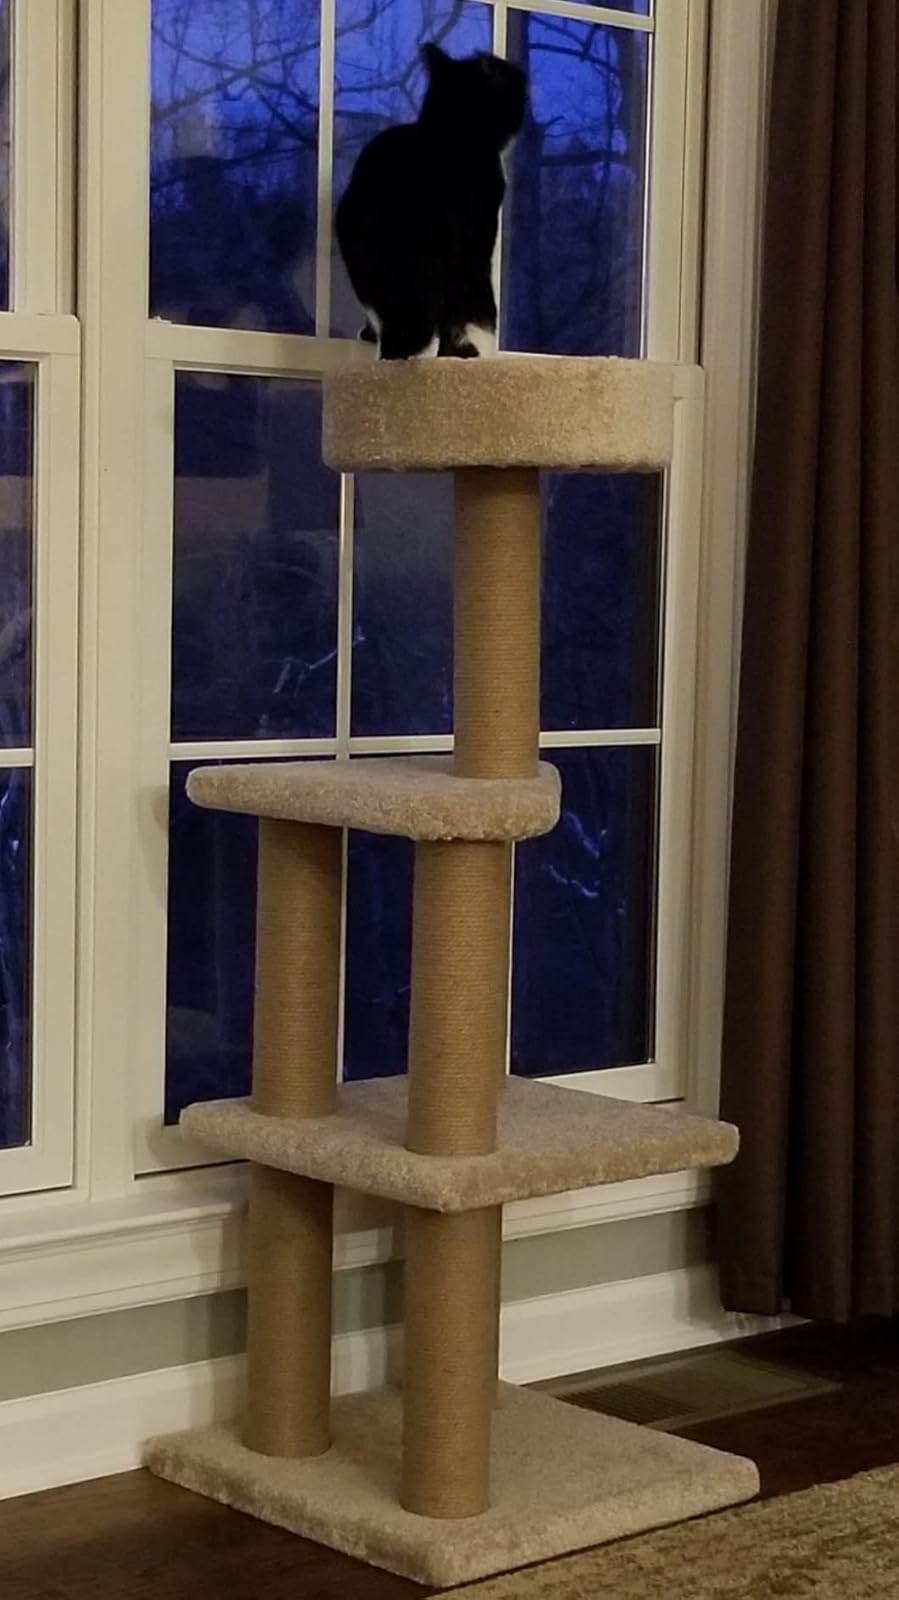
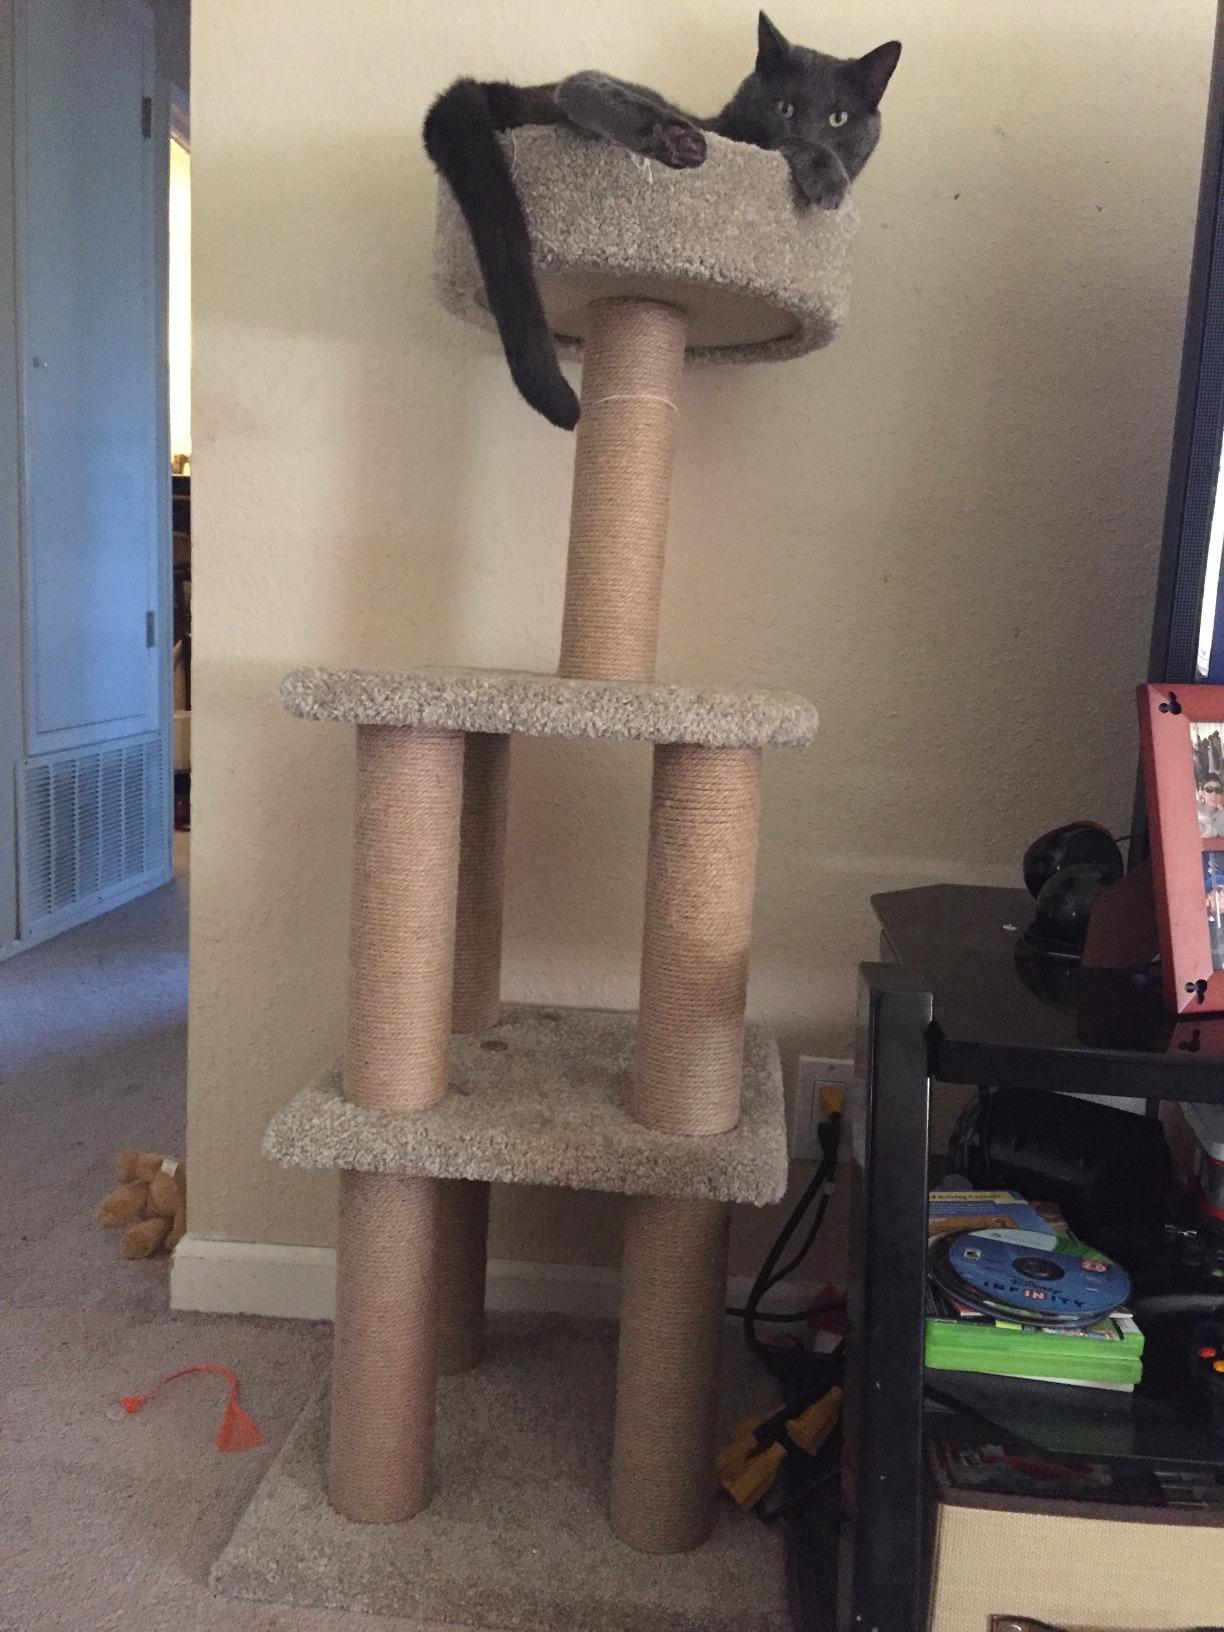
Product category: items_cat tree
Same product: yes